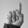
ASL letter: D